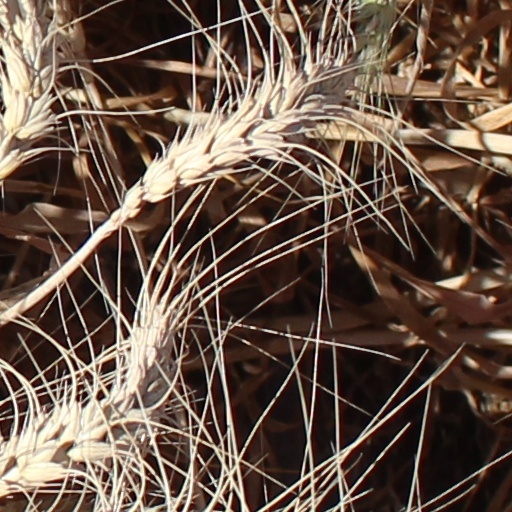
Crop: wheat